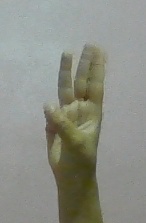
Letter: thaa